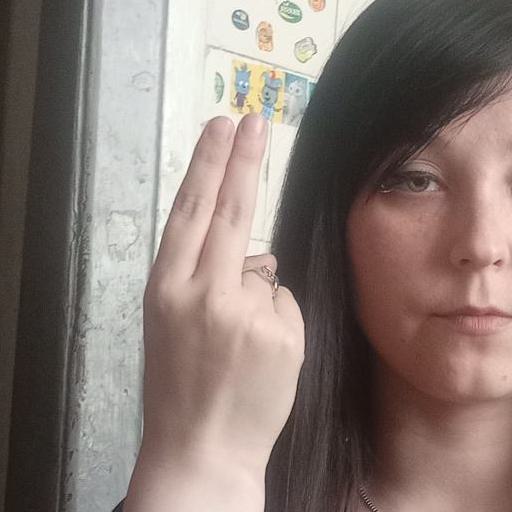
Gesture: two_up_inverted